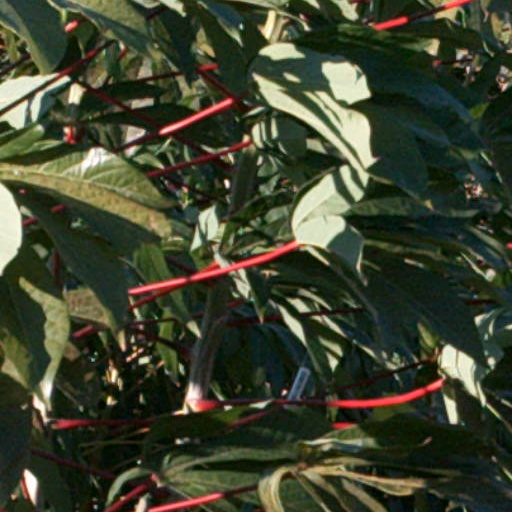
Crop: cassava